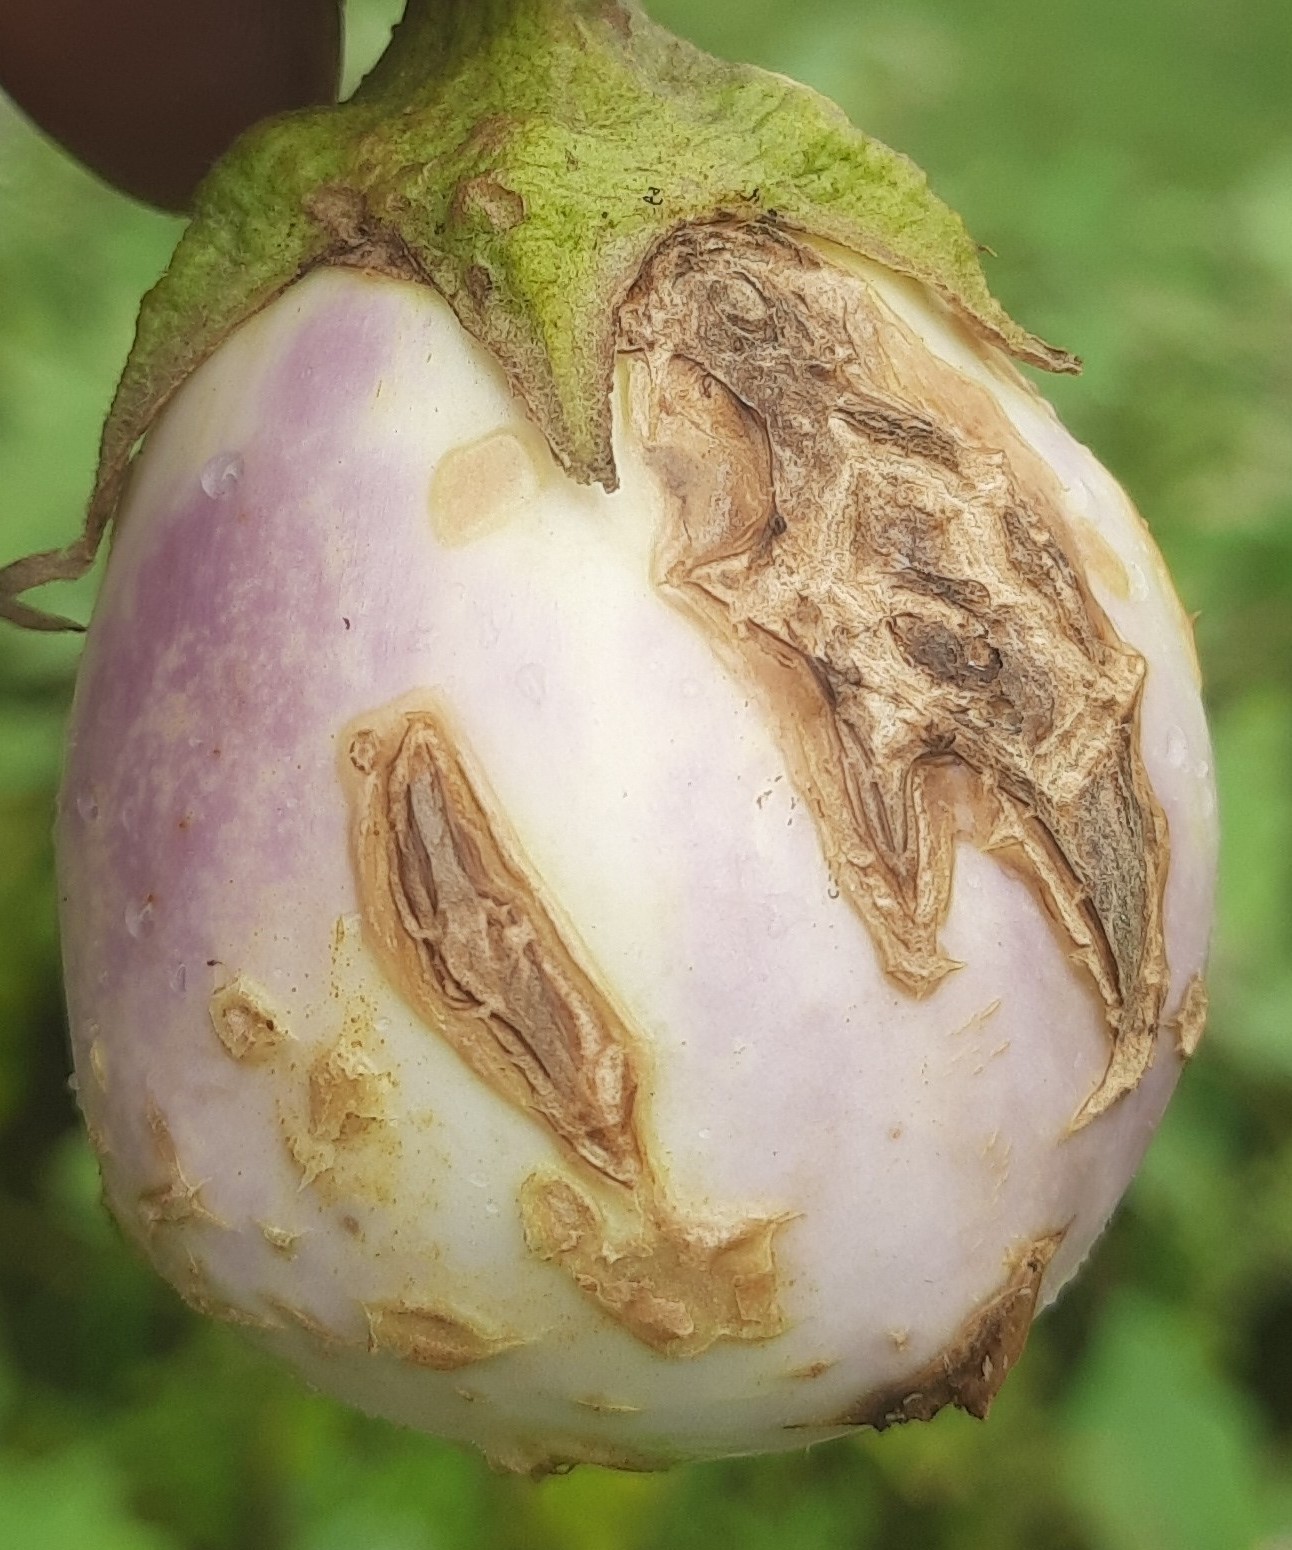
Label: Brinjal Fruit Creaking